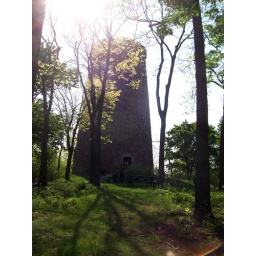
Montreal, a castle tower in a park